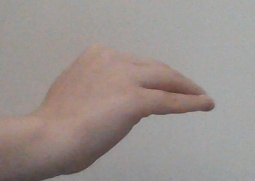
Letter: haa